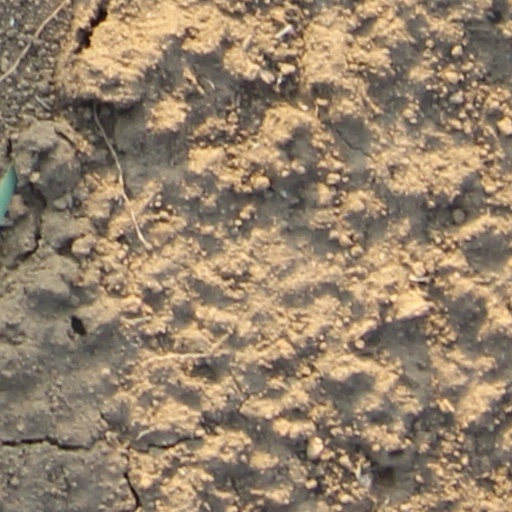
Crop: wheat